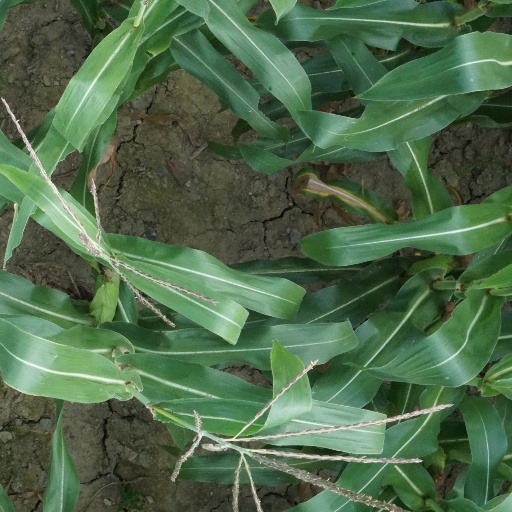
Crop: maize; corn